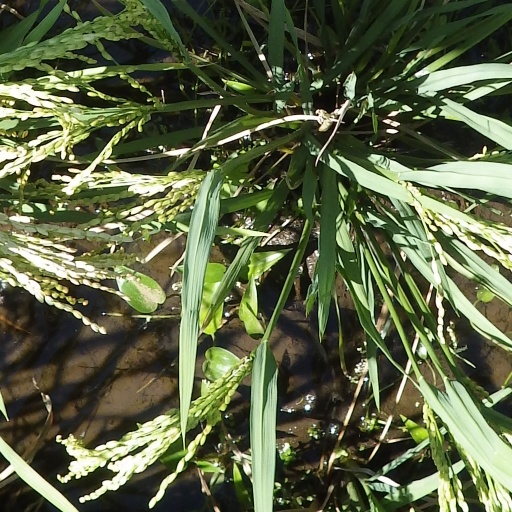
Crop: rice